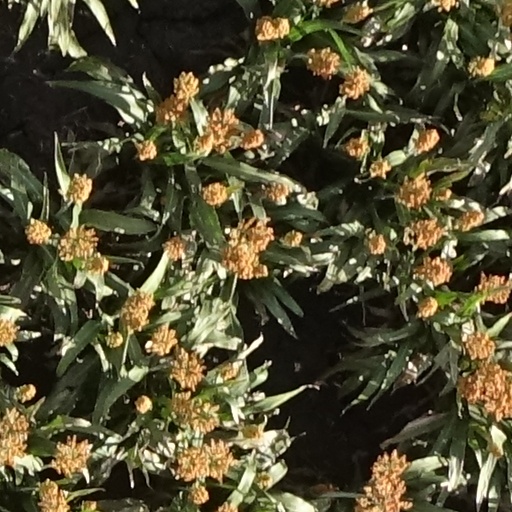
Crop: sorghum